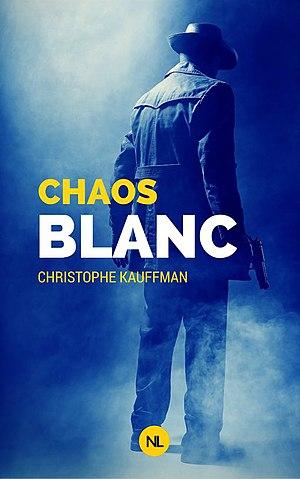
Couverture de Chaos blanc
Christophe Kauffman est un écrivain, comédien, conteur et metteur en scène belge.